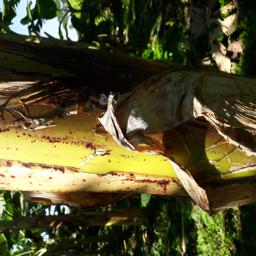
Label: PSEUDOSTEM WEEVIL